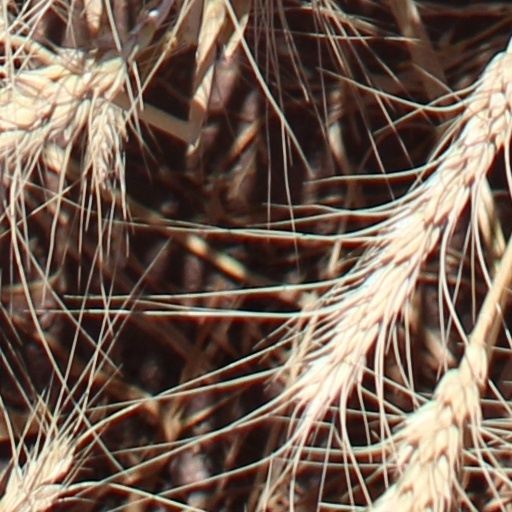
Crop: wheat